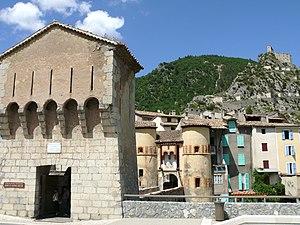
Entrevaux - Porte Royale